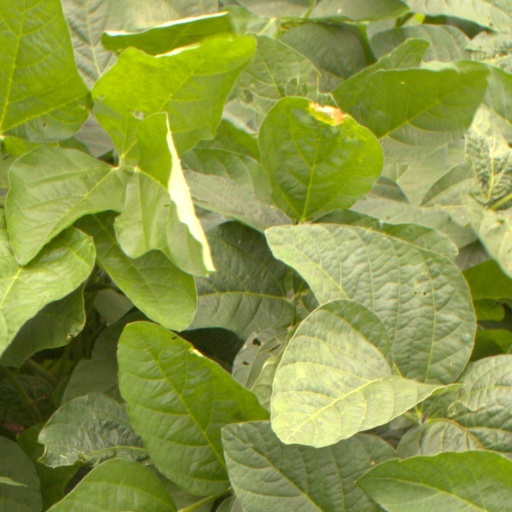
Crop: soybean